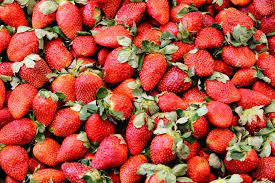
Label: Strawberry